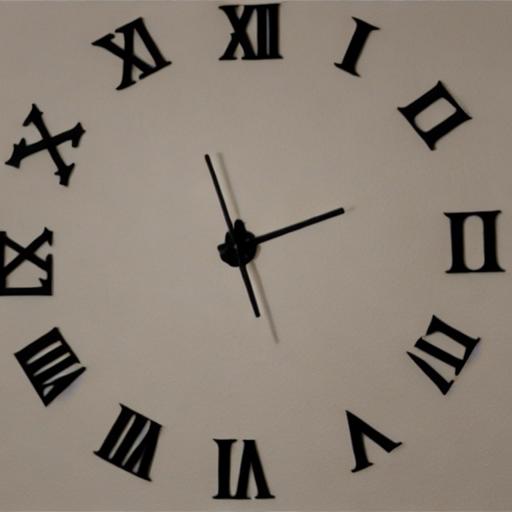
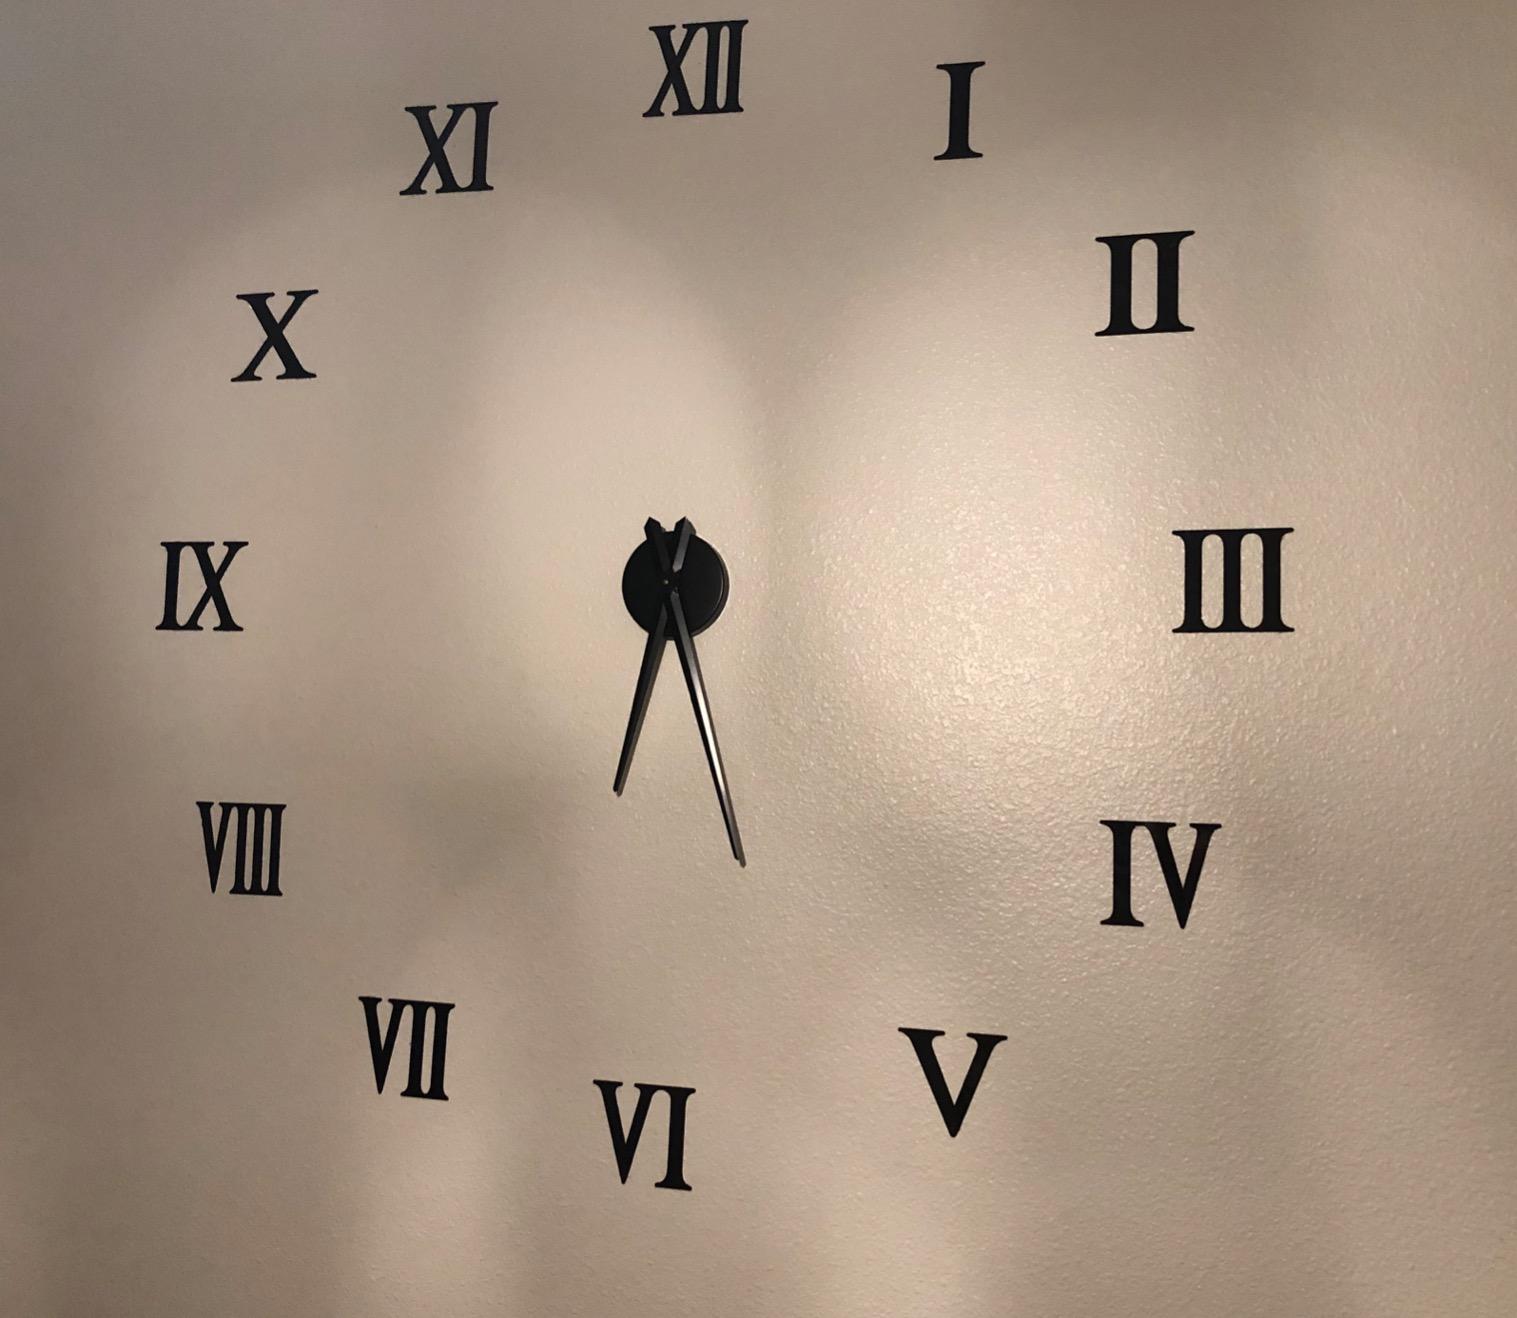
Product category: clock
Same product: no